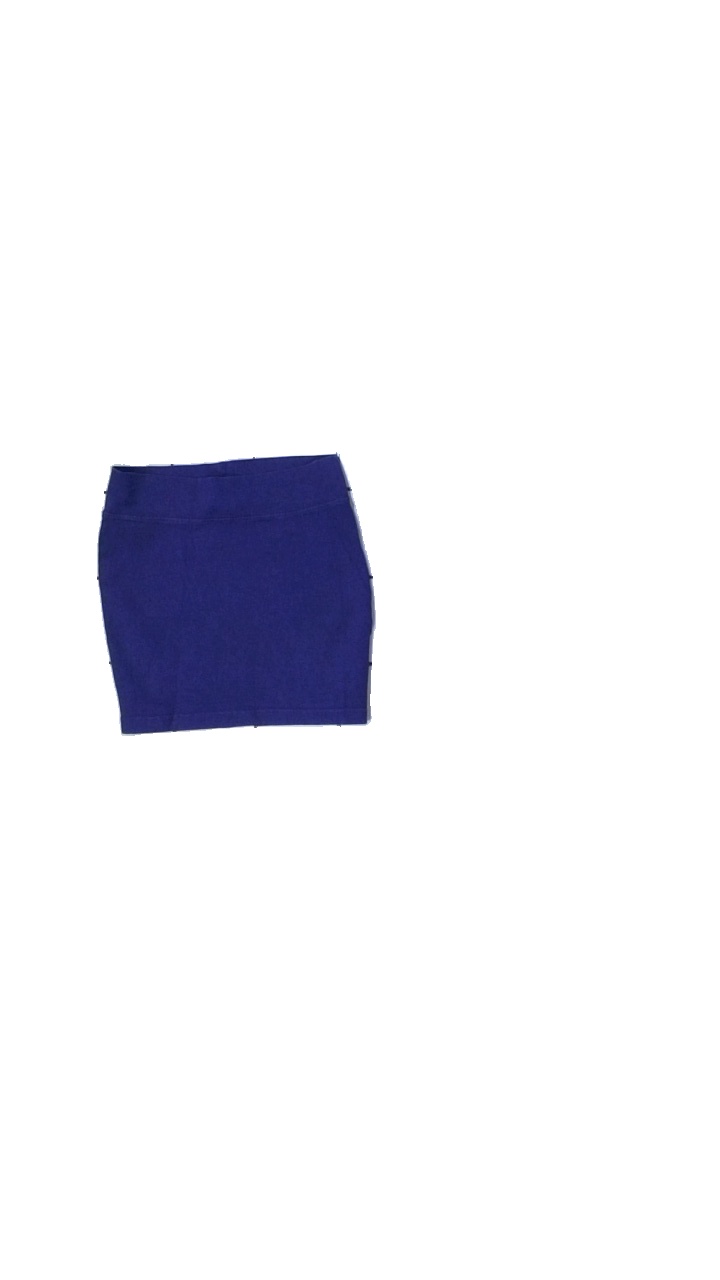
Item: Skirt (Children)
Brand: Lindex
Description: lila kjol, urtvättad
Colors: Purple
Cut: Regular
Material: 100% cotton
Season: All
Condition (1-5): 2
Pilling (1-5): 2
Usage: Export
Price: <50